Emu Bottom Homestead

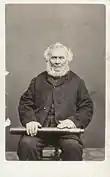
George Evans, c. 1860s

The building of Emu Bottom homestead commenced circa 1836. George Evans (1785–1876), who had arrived on the Schooner Enterprize from Van Diemen’s Land in 1835, settled near modern-day Sunbury. Emu Bottom, later called Emu Vale, was occupied by Evans, by squatting licence, as one of many large squatting runs on Crown land. In 1843, Evans, aged 58, married eighteen-year-old Anne Holden. Six children were born from the union and grew up at the homestead. After 1851, many squatting runs, including Emu Bottom, became available for outright purchase. To Evans' dismay, "his" run was purchased by the immensely wealthy W. J. T.“Big” Clarke. The homestead block of stayed with Evans, but this was hardly viable. In about 1860, Evans leased the property and moved to operate a hotel in central Melbourne. He died in Melbourne in 1876, but his family eventually returned to Emu Bottom. In 1916 the last of Evans’ son’s died and the property passed through several owners, being renamed "Holly Green."